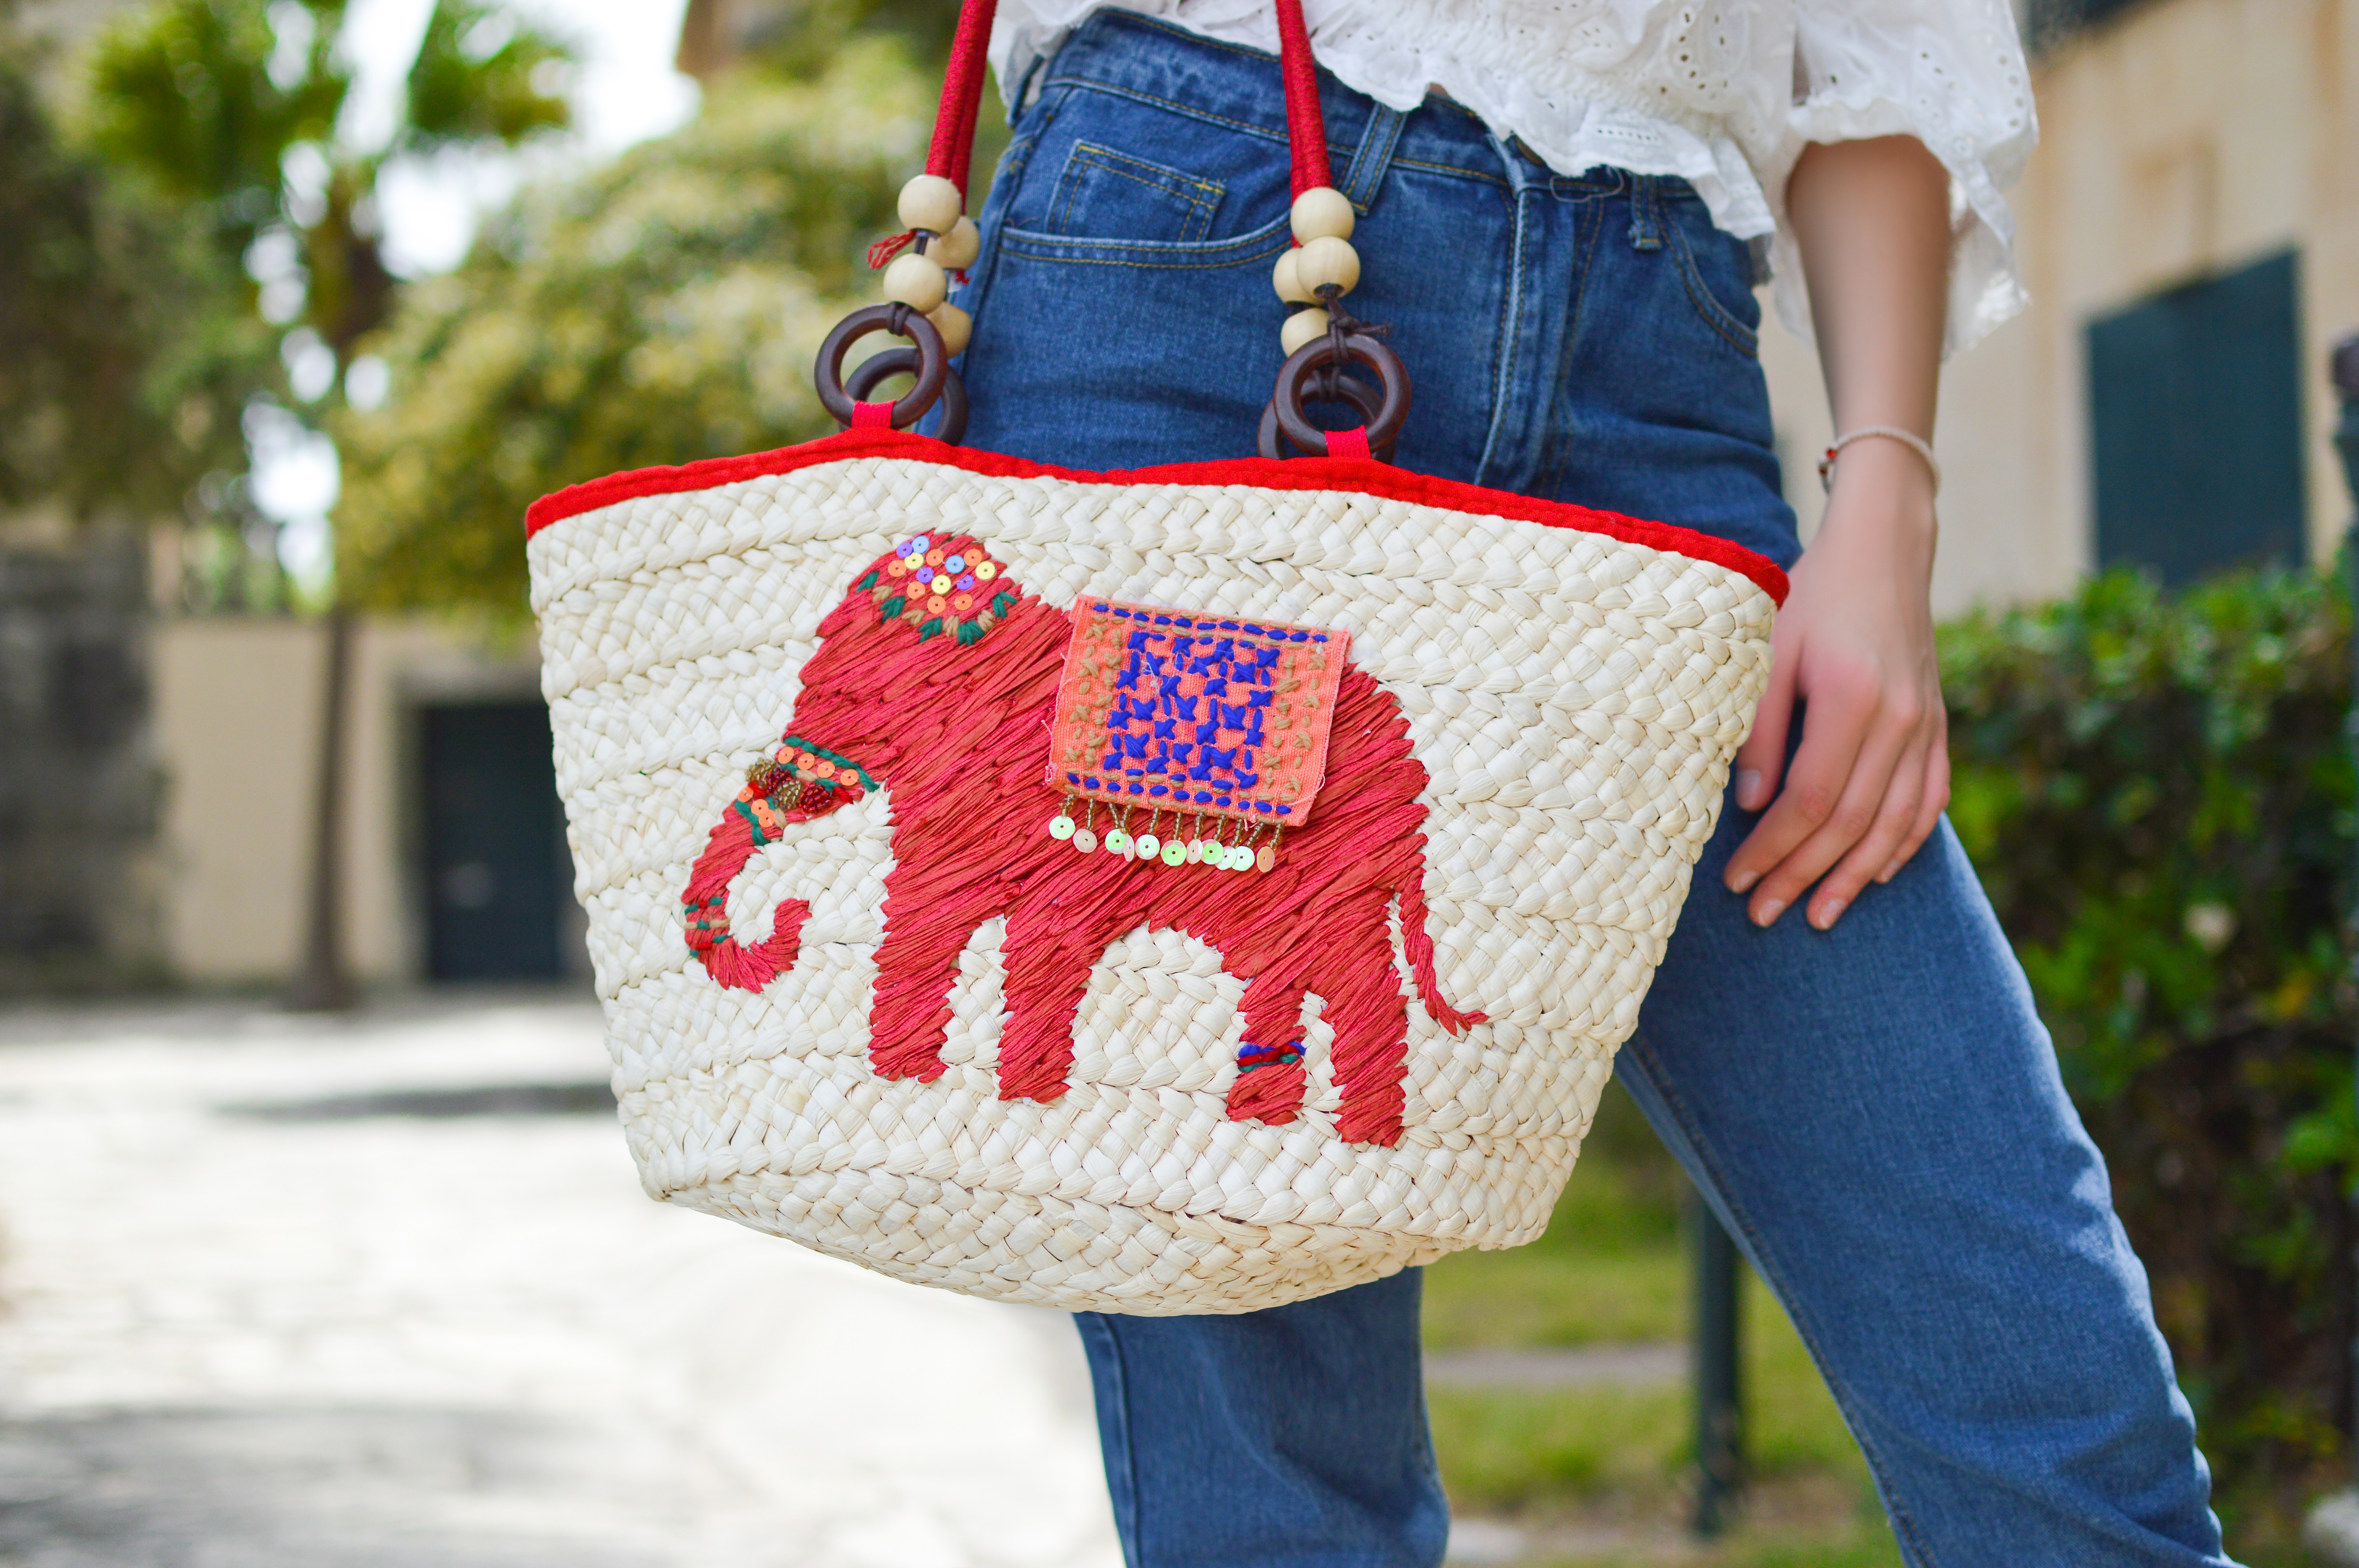
pattern, jeans, blue, denim, product, textile, cool image, design, cool photo